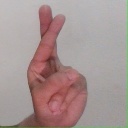
अक्षर: र